Monazite geochronology

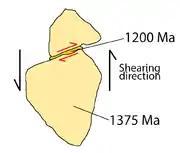
Schematic diagram showing monazite fracture and refilling monazite. The monazite crystal with lighter color is fractured by shearing. Later, new monazite with a new composition and darker color forms along the fracture. Modified from Shaw (2001).

Fractures and offsets in a single monazite crystal have been observed mimicking bookshelf faulting in a larger-scale fracturing event. The fractured grain is dated 1375 Ma, indicating that the large-scale displacement happened after this date. Moreover, new monazite may later grow and fill up the space created by the fracture, enclosing the time constraint completely. For example, if the new monazite is dated at 1200 Ma, the displacement probably occurred between 1375–1200 Ma.